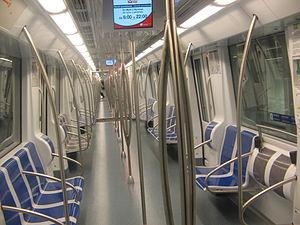
La ligne 10 du métro de Barcelone est la dernière-née de ce réseau. En effet, elle est en service depuis le 16 avril 2010, et devient la troisième ligne automatique du métro de Barcelone. Mais, le projet initial n'est pas encore terminé et c'est en 2014 que se présentera la ligne dans sa mouture définitive.
La ligne 9 du métro de Barcelone, mise en service le 13 décembre 2009, est exploitée par la TMB. Elle est la première ligne automatique de ce réseau ainsi que sur le territoire espagnol. Il faudra attendre 2020 pour voyager sur les 47,8 km de voies inscrites au projet, ce qui lui permettra au passage de devenir la plus longue ligne de métro d'Europe.